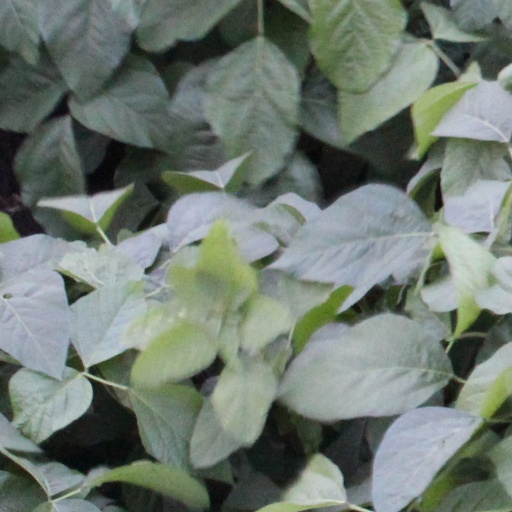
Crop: soybean